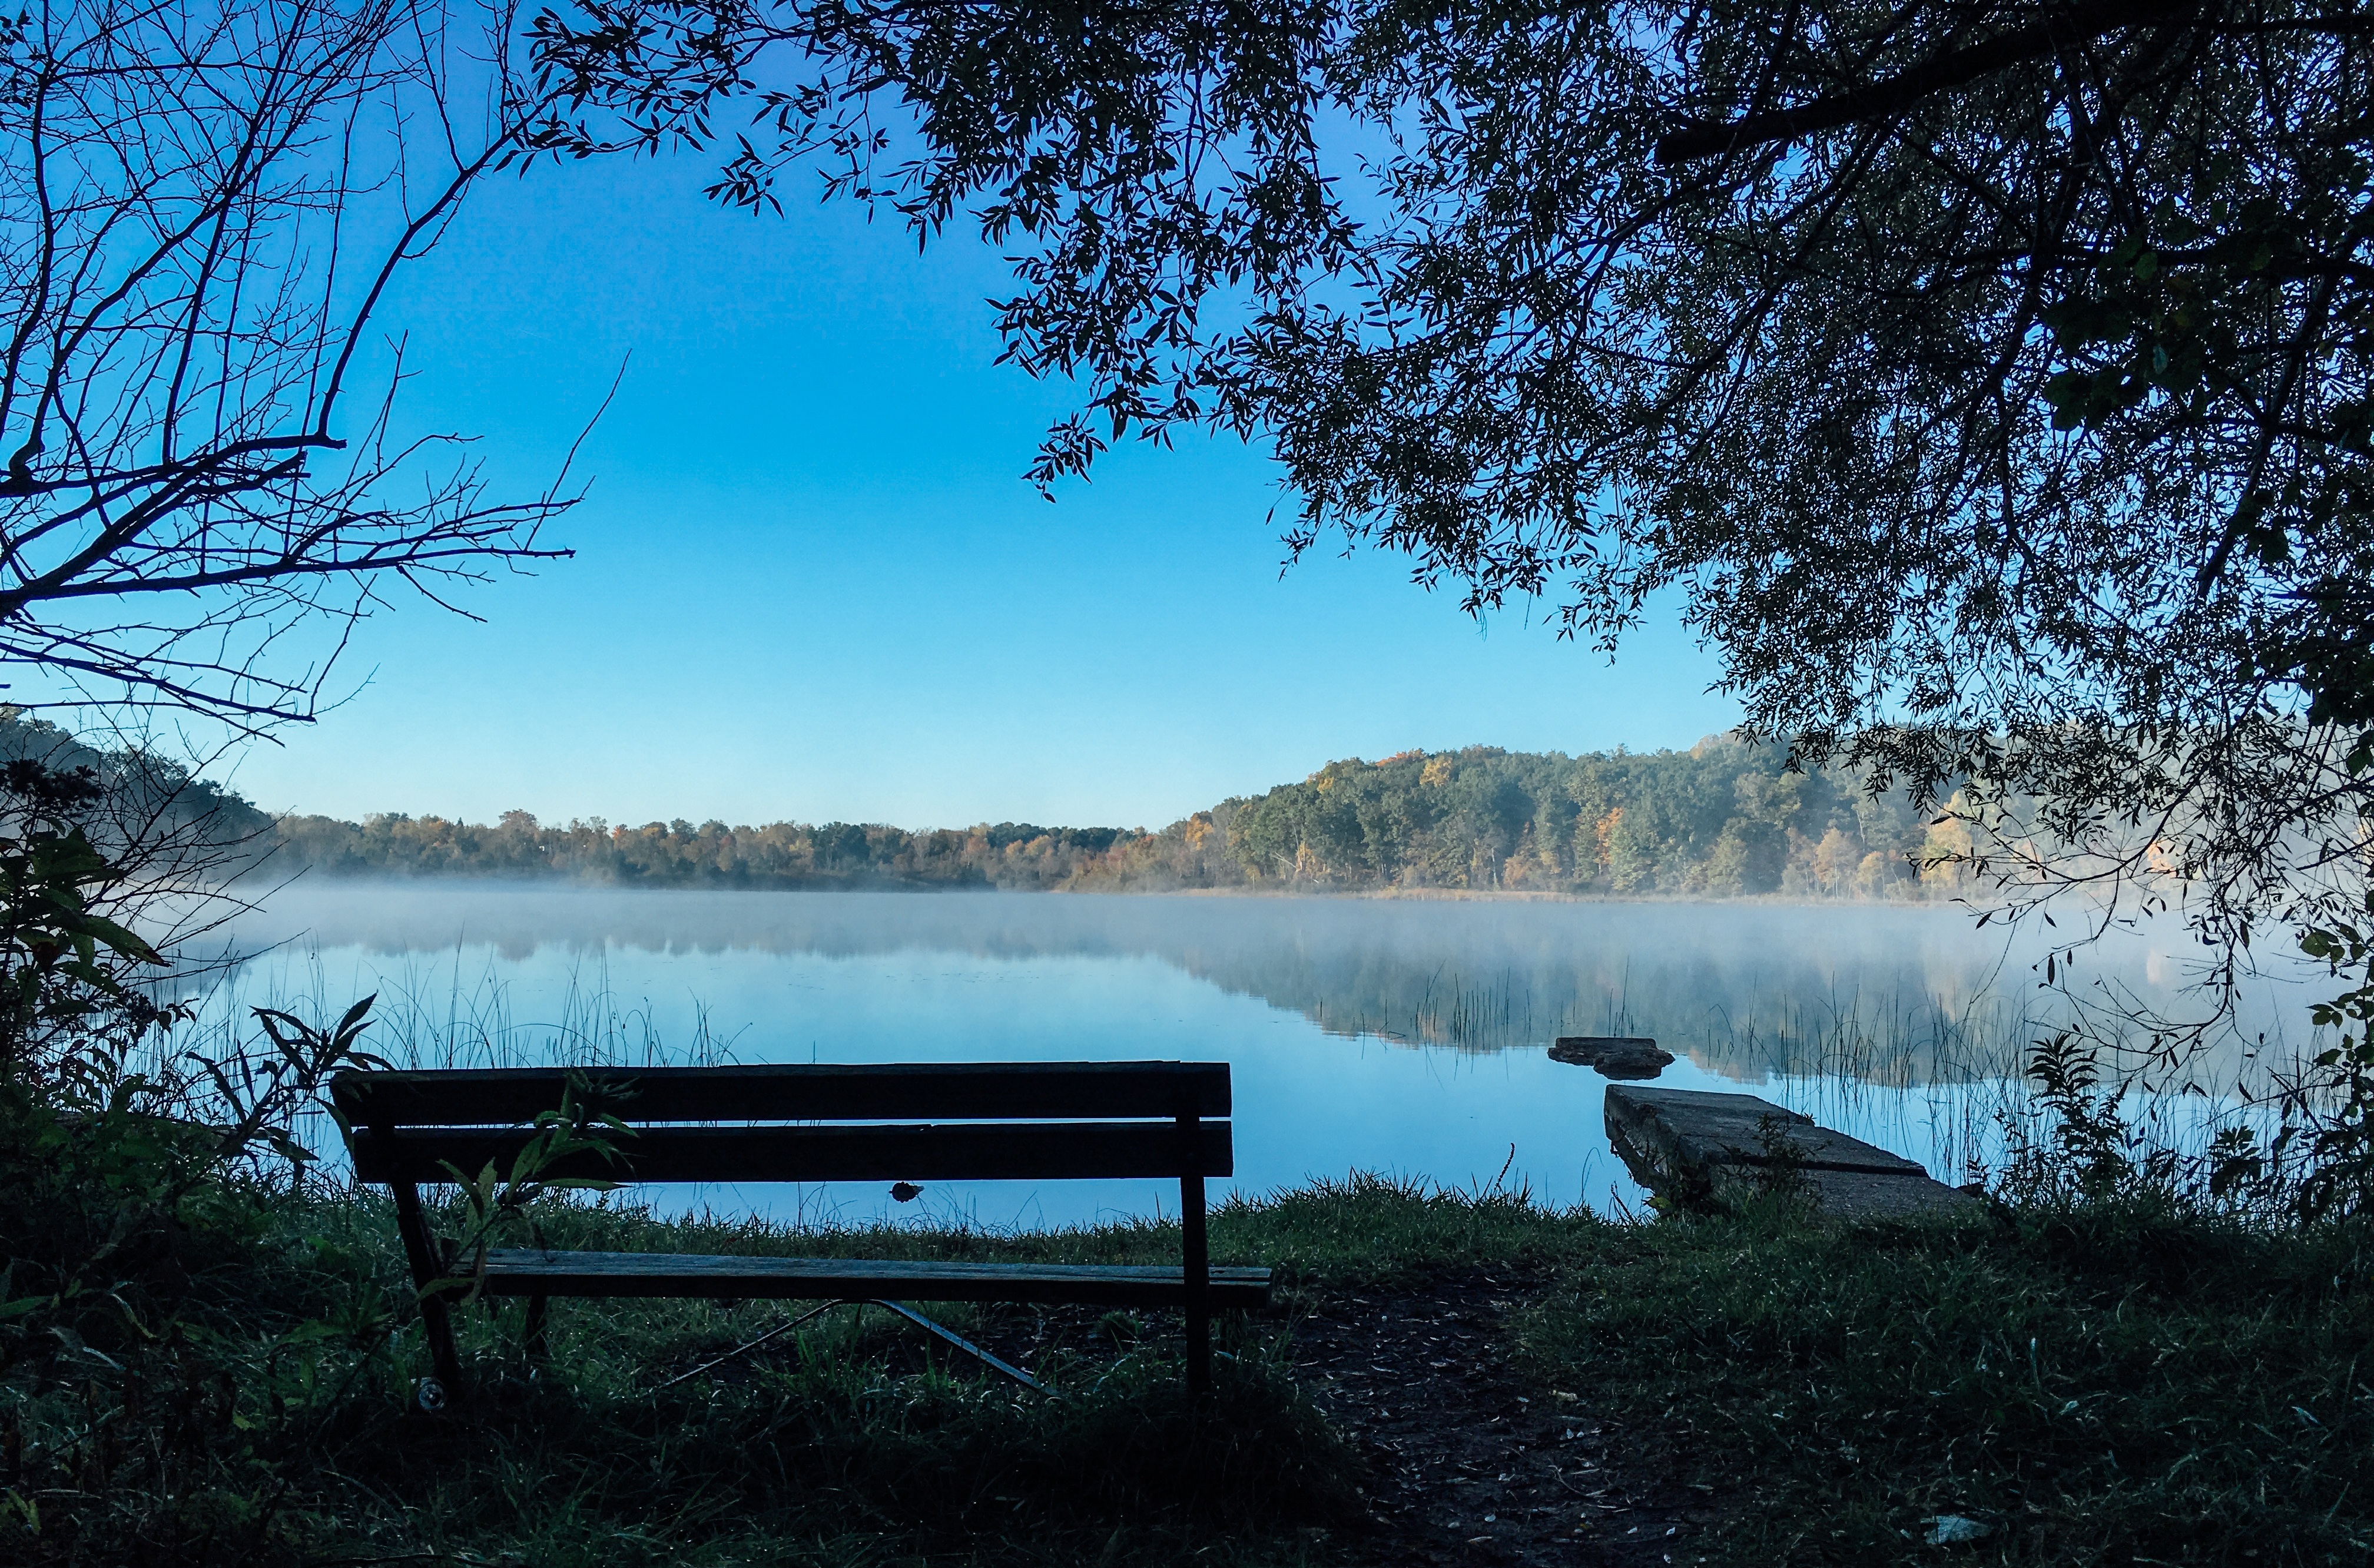
landscape, tree, water, nature, forest, wilderness, mountain, winter, sky, mist, bench, sunlight, morning, lake, view, dawn, river, environment, reflection, relax, tranquil, peaceful, autumn, park, blue, reservoir, leisure, season, body of water, trees, woodland, loch, atmospheric phenomenon, woody plant